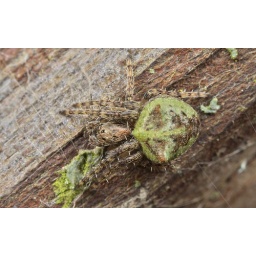
Found this just as I was going to go home on a small wooden bridge over a stream. 4~5mm (body)